Prasat Phnom Krom

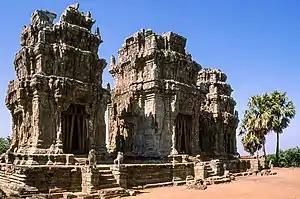

Oriented toward the east, the hilltop temple is enclosed by a wall built of laterite blocks. A cornice runs along the top of the walls. Gates bisect the walls at each of the four cardinal directions. Just inside the east gate are four small buildings arrayed in a north-south row, possibly formerly used as crematoria. Inside the walls on the north and south sides are three halls, now collapsed.